Ocean world

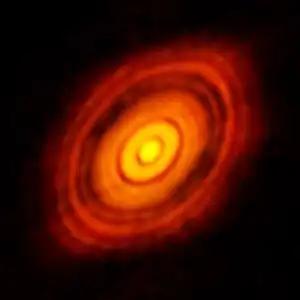
Atacama Large Millimeter Array image of HL Tauri, a protoplanetary disk

Planetary objects that form in the outer Solar System begin as a comet-like mixture of roughly half water and half rock by mass, displaying a density lower than that of rocky planets. Icy planets and moons that form near the frost line should contain mostly and silicates. Those that form farther out can acquire ammonia and methane as hydrates, together with CO, , and .